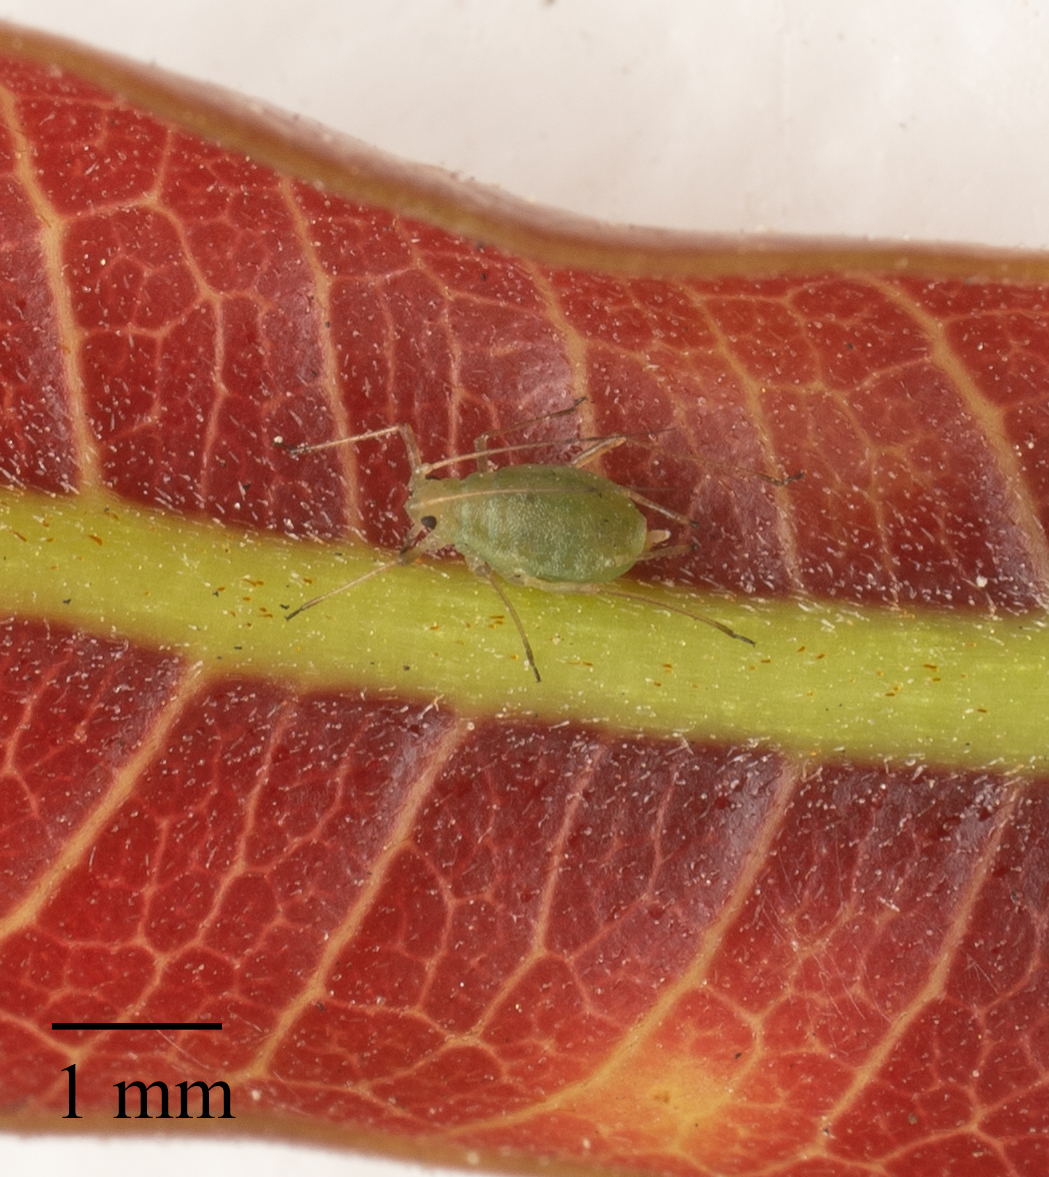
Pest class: green_peach_aphid